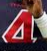
Number: 4